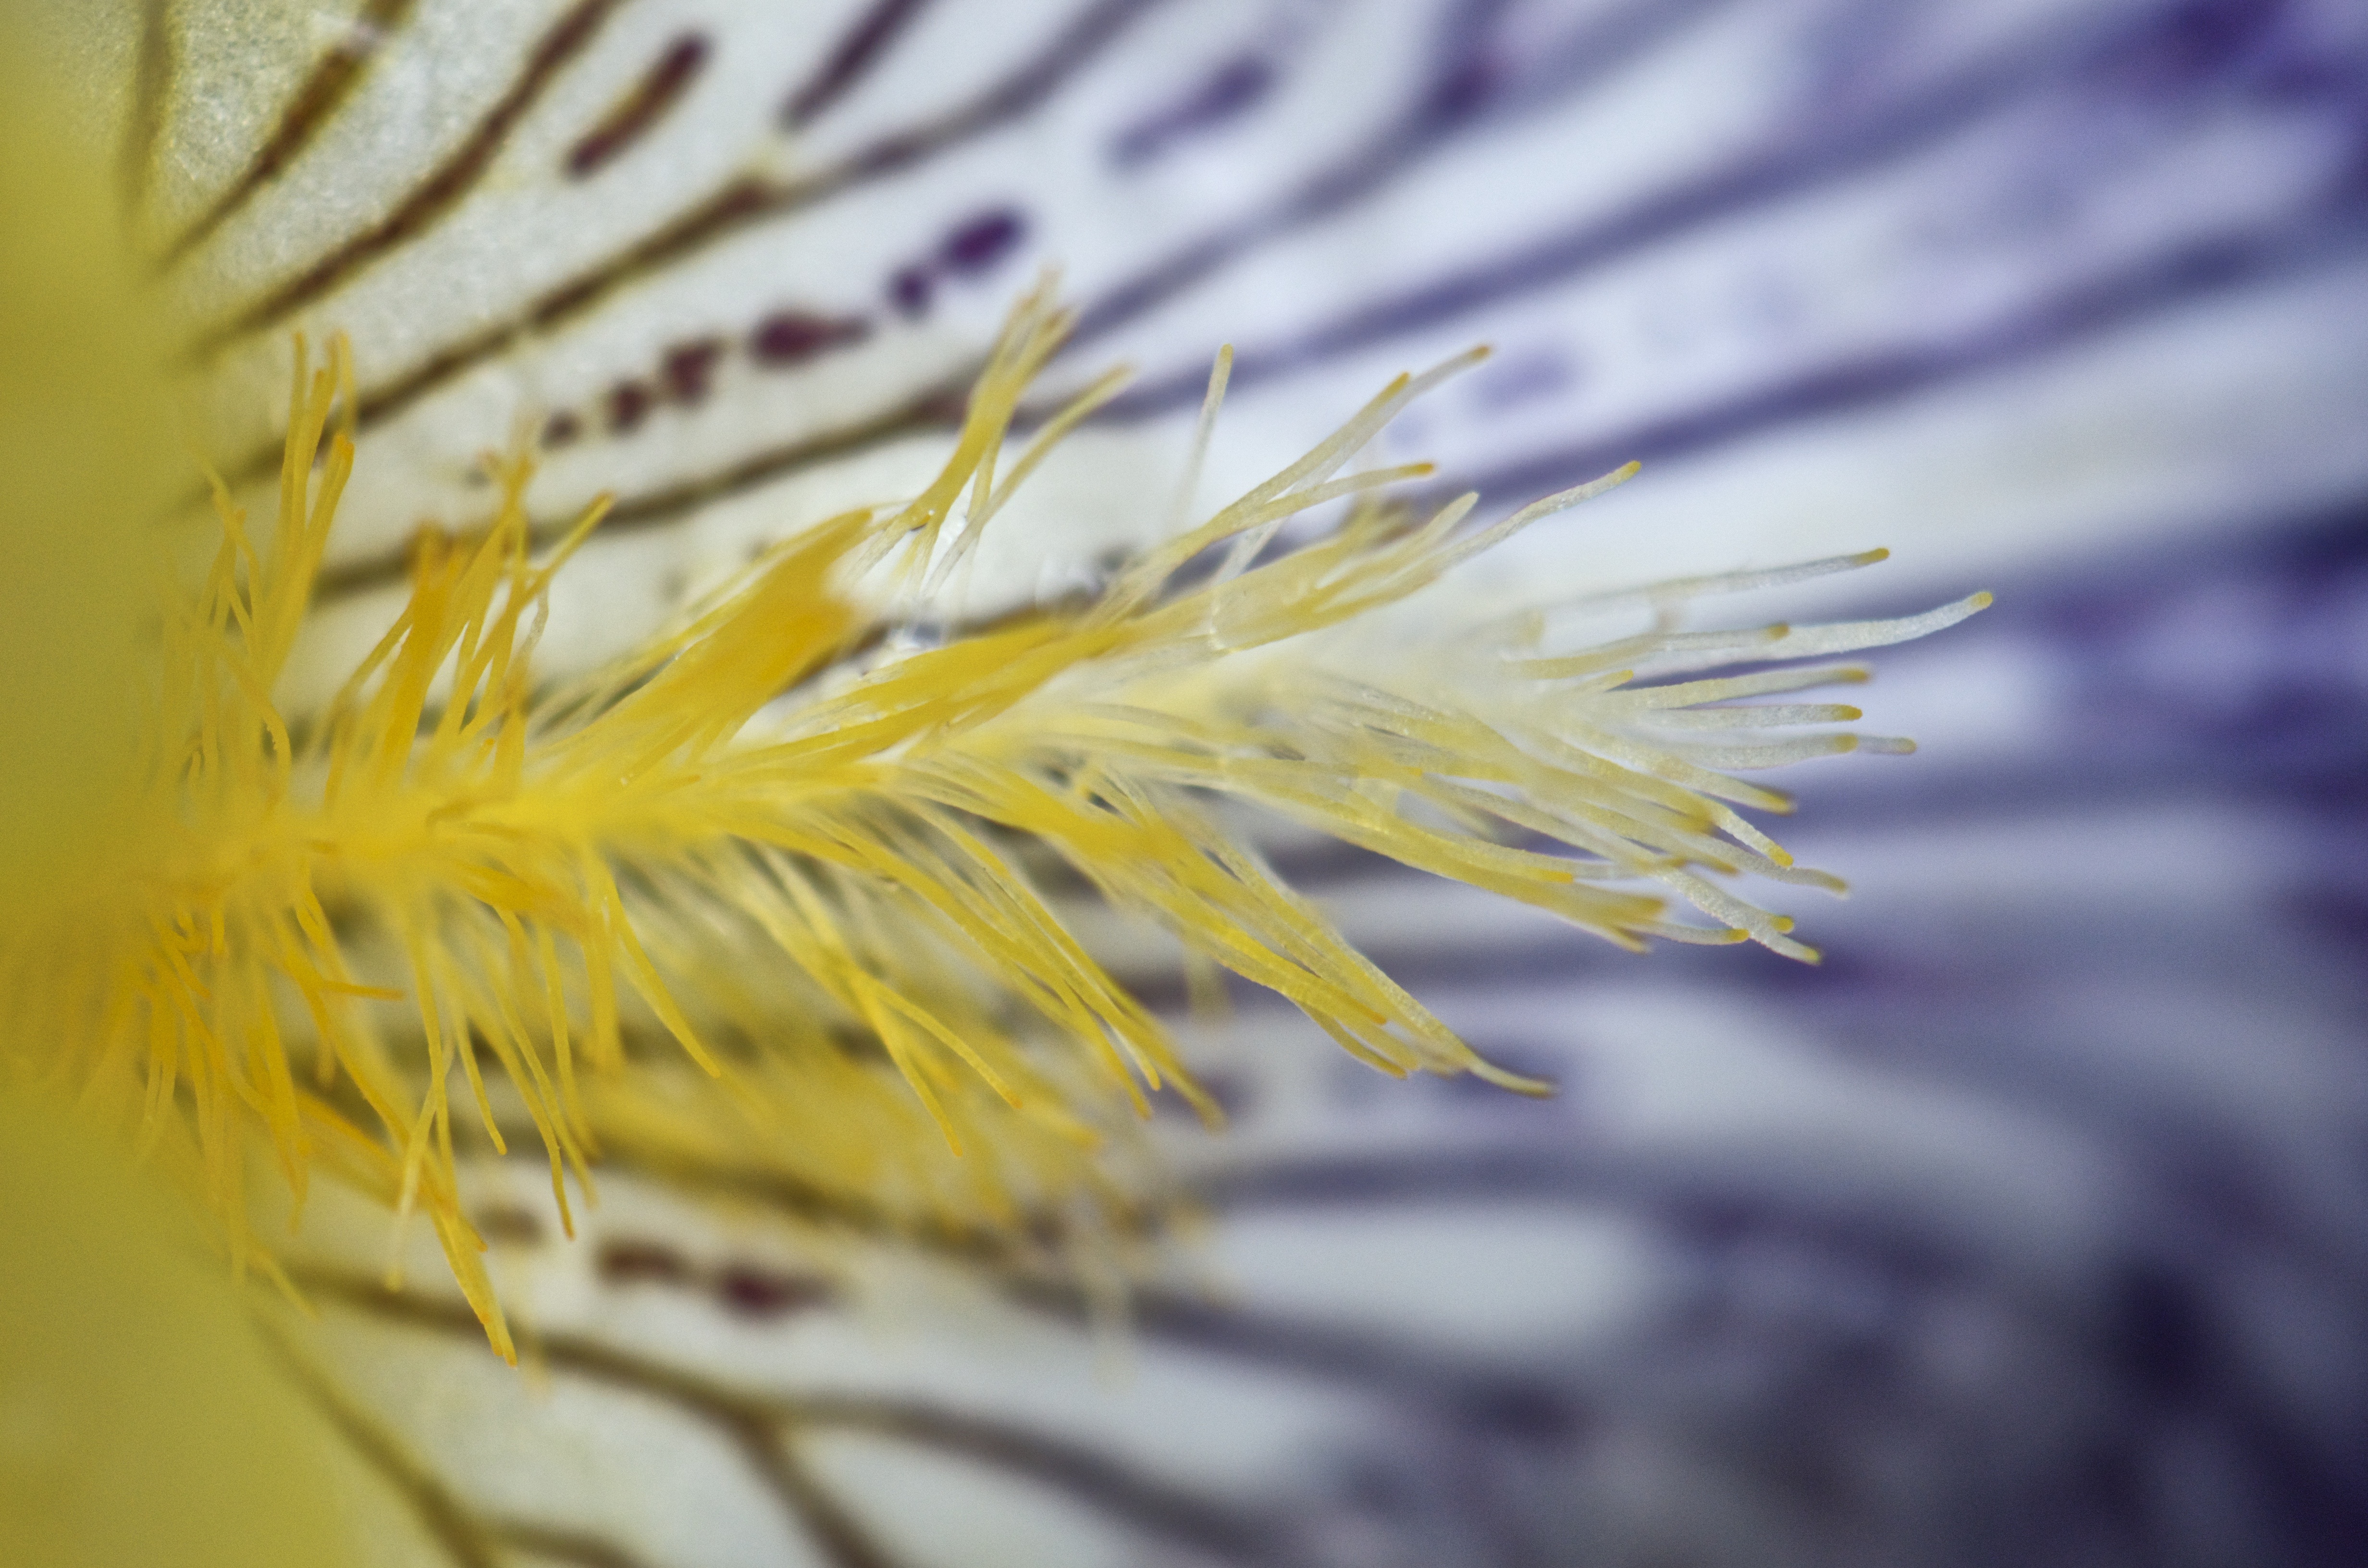
nature, grass, branch, blossom, plant, photography, sunlight, leaf, flower, petal, summer, pollen, macro, botany, yellow, flora, wildflower, close up, macro photography, pestle, flowering plant, daisy family, grass family, plant stem, land plant